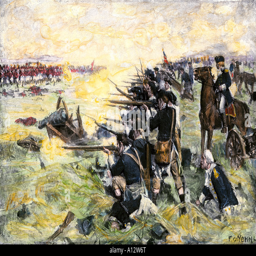
ethnicity trying to hold their ground